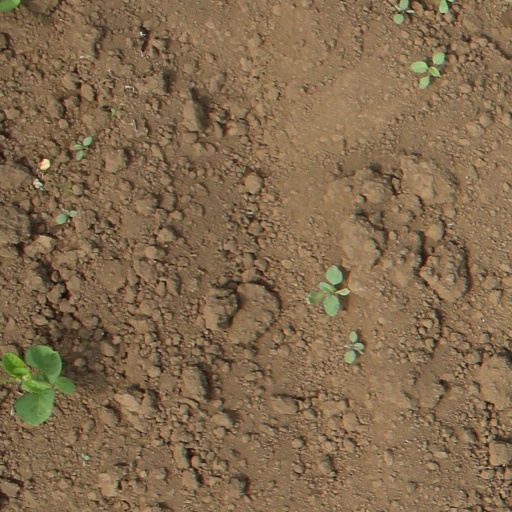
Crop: soybean